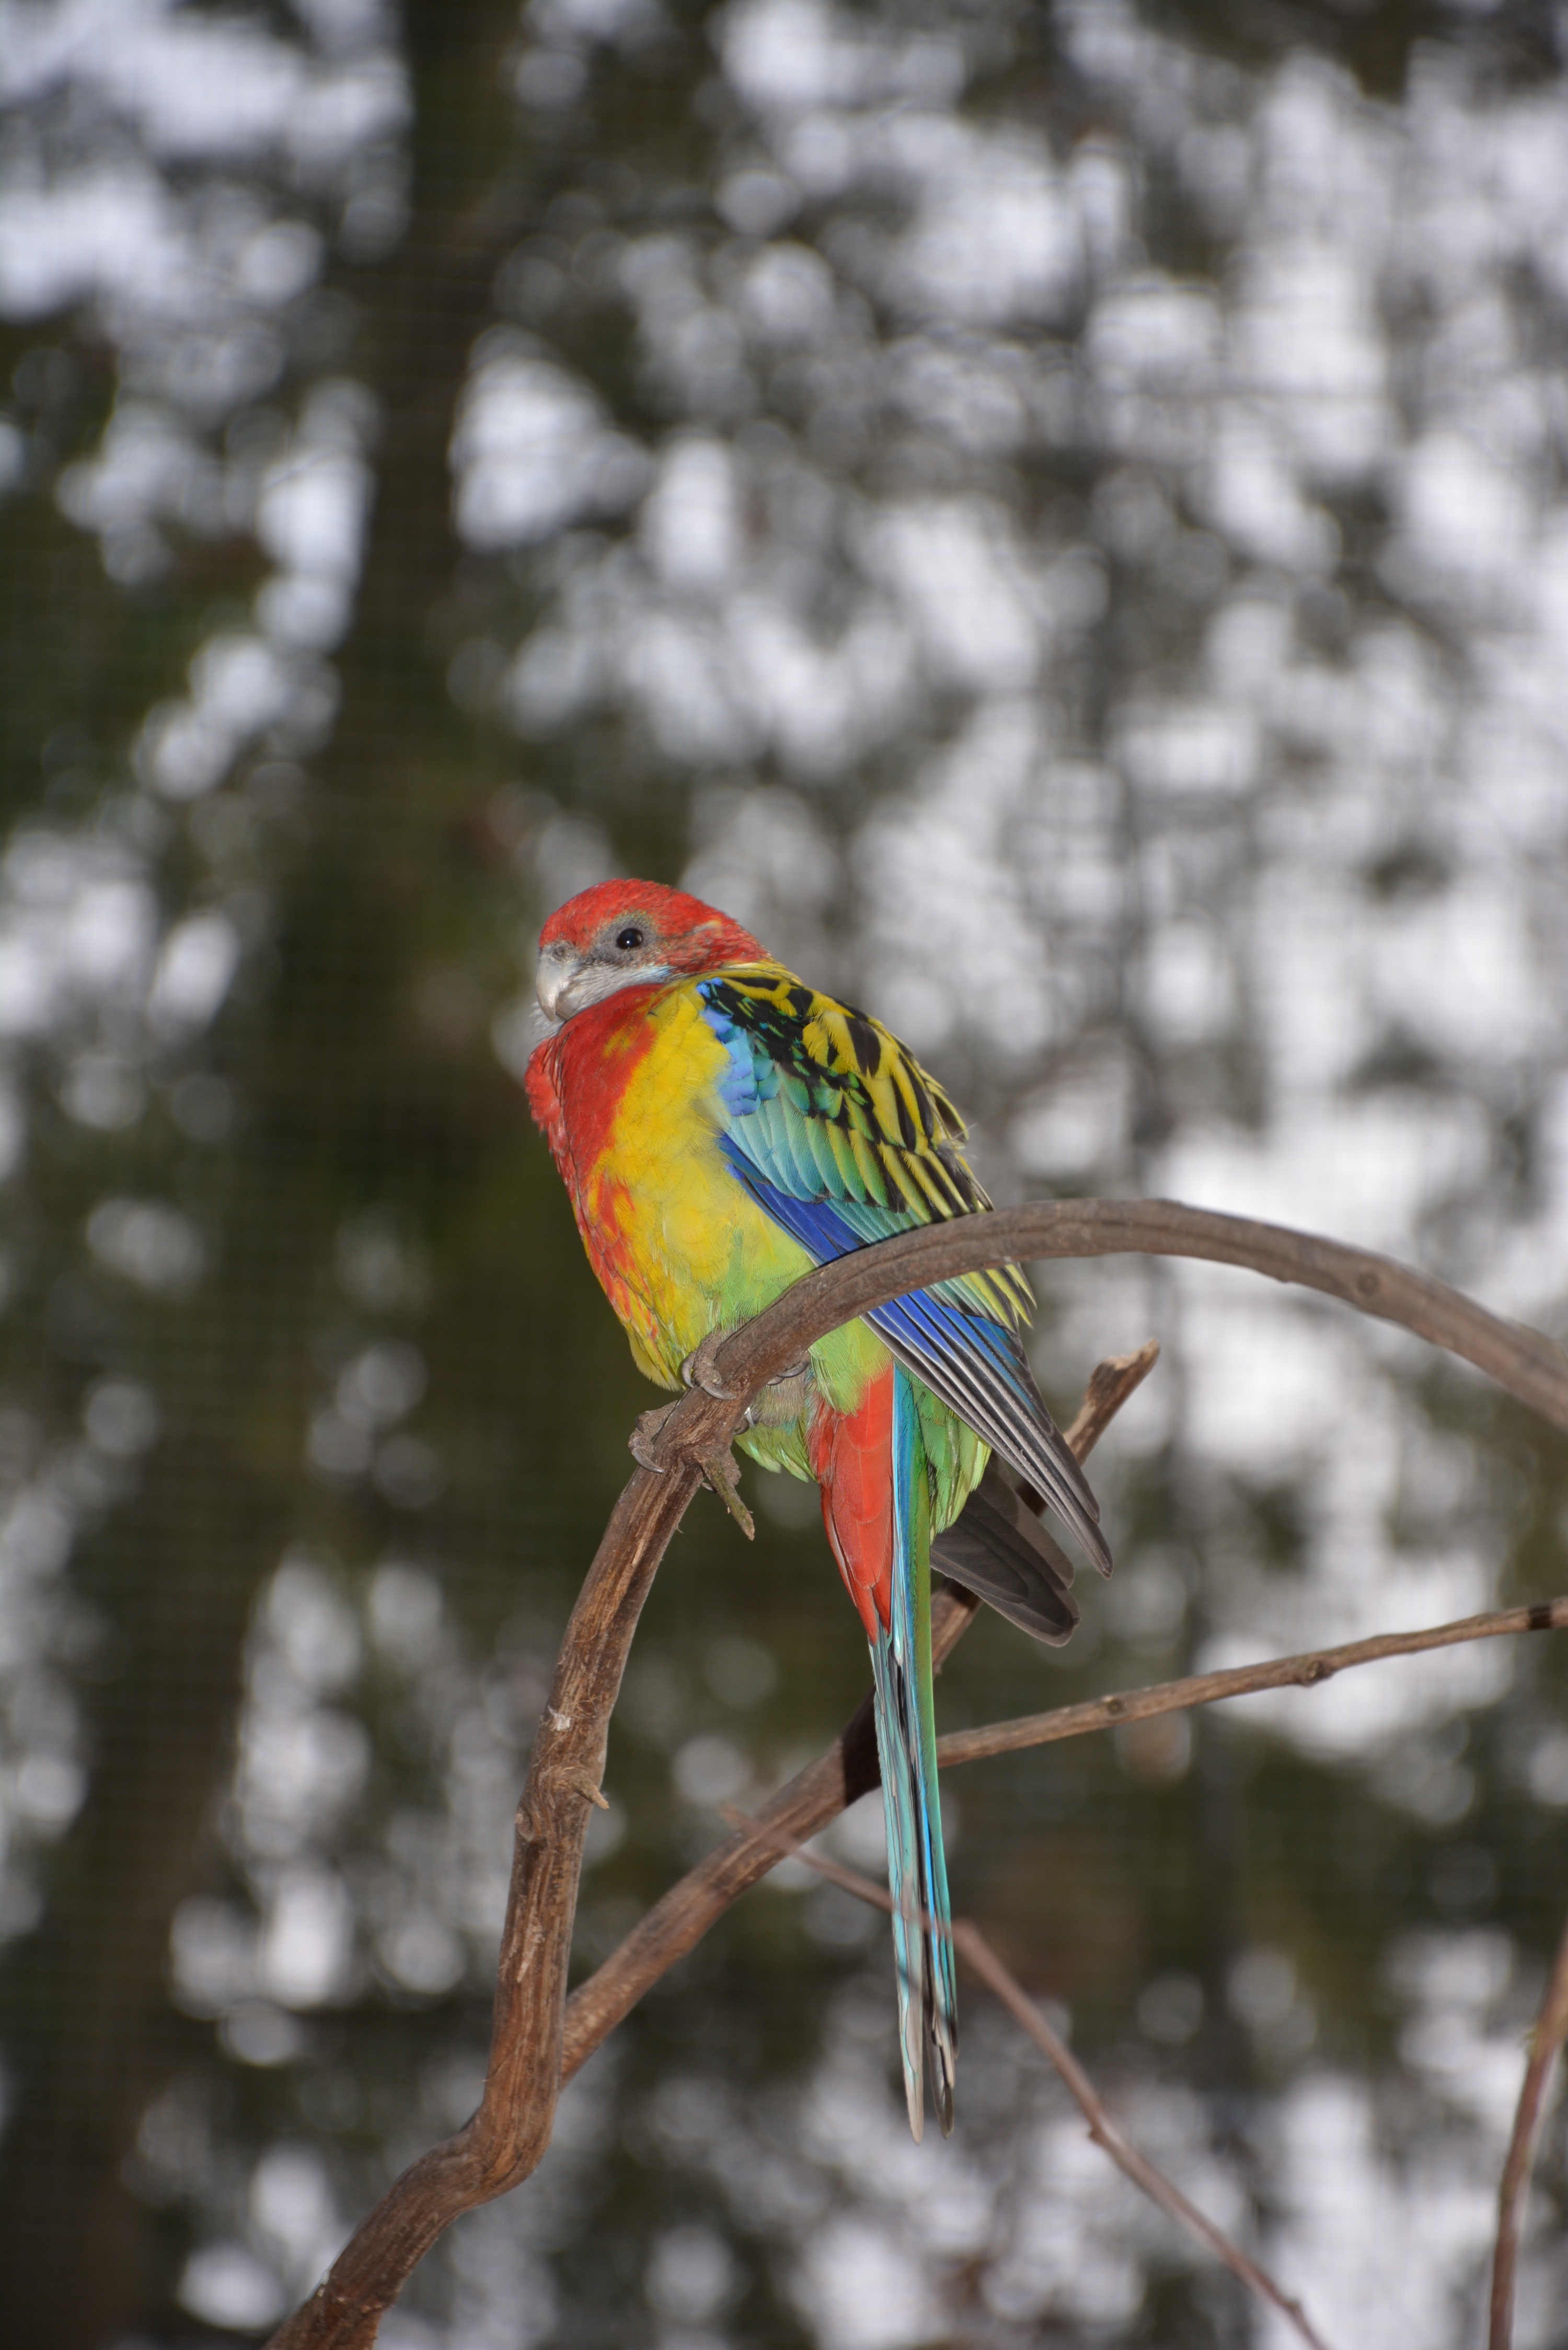
nature, branch, bird, wing, wildlife, beak, colorful, fauna, plumage, birds, animals, vertebrate, parrot, parrots, perching bird